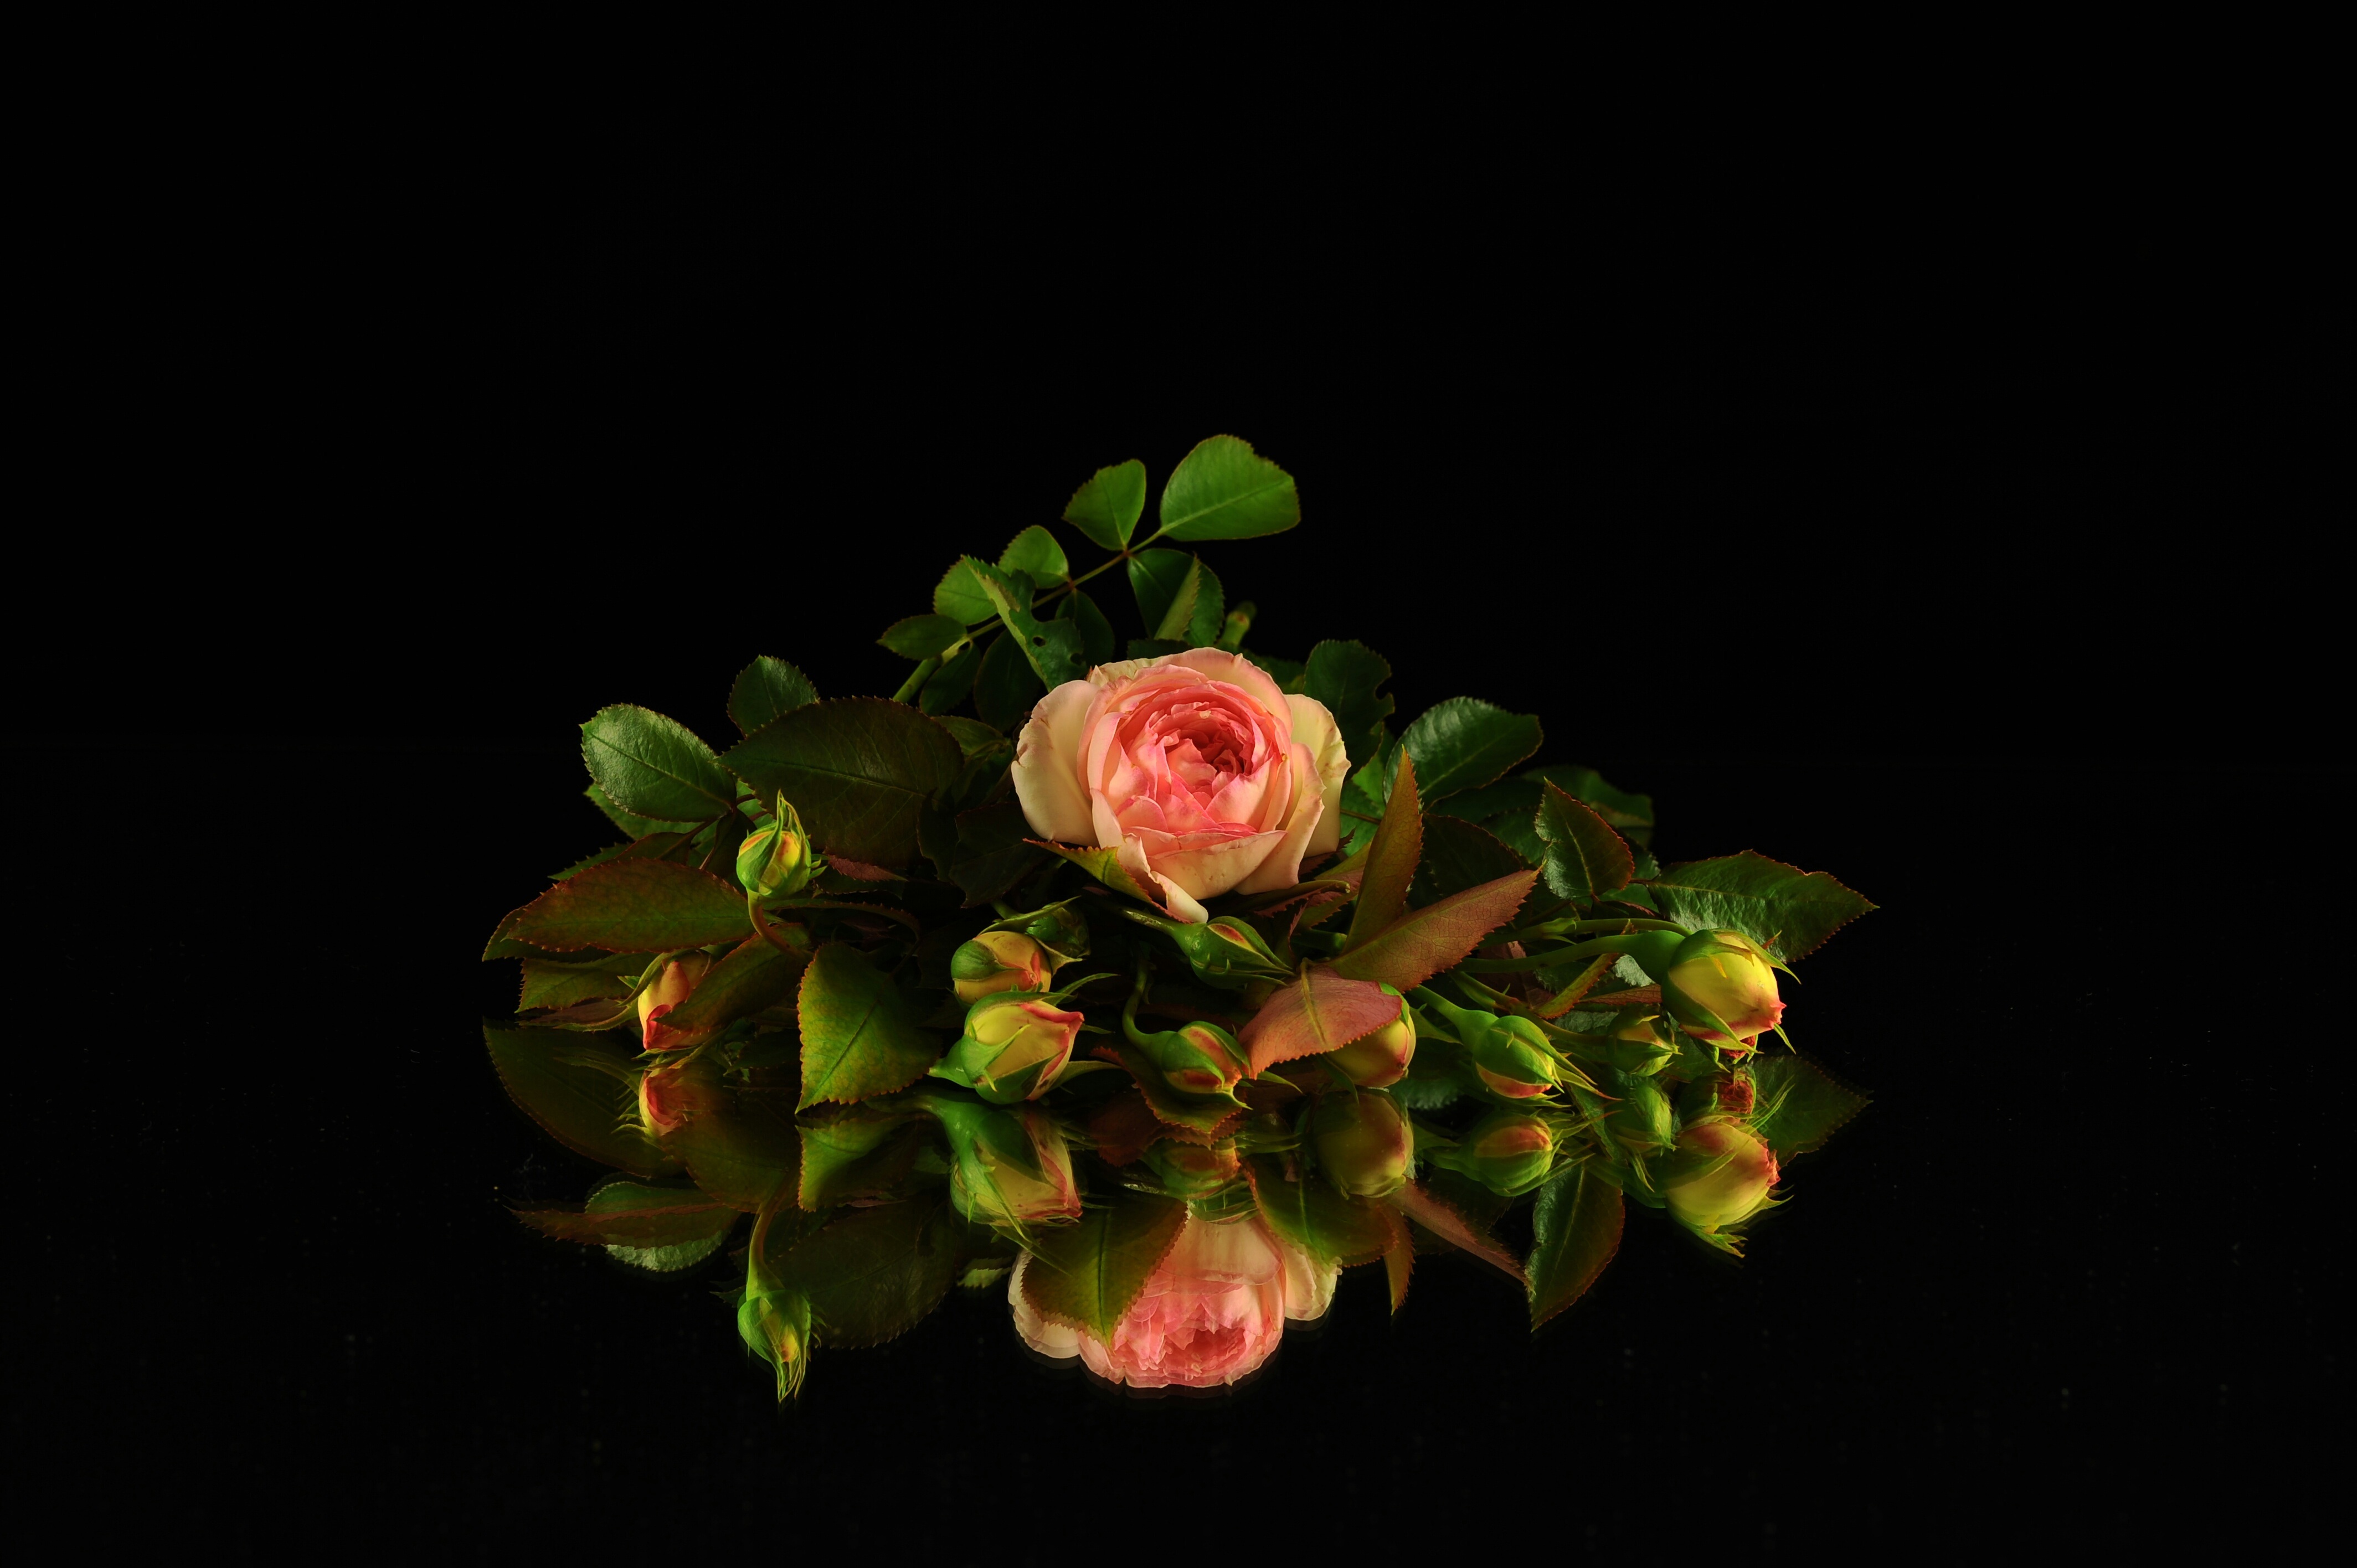
nature, blossom, plant, deck, leaf, flower, petal, rose, green, color, yellow, flora, still life, flowers, leaves, petals, rosa, beauty, bud, floristry, macro photography, fiorita, flowering plant, garden roses, rose family, flower bouquet, floral design, still life photography, land plant, flower arranging